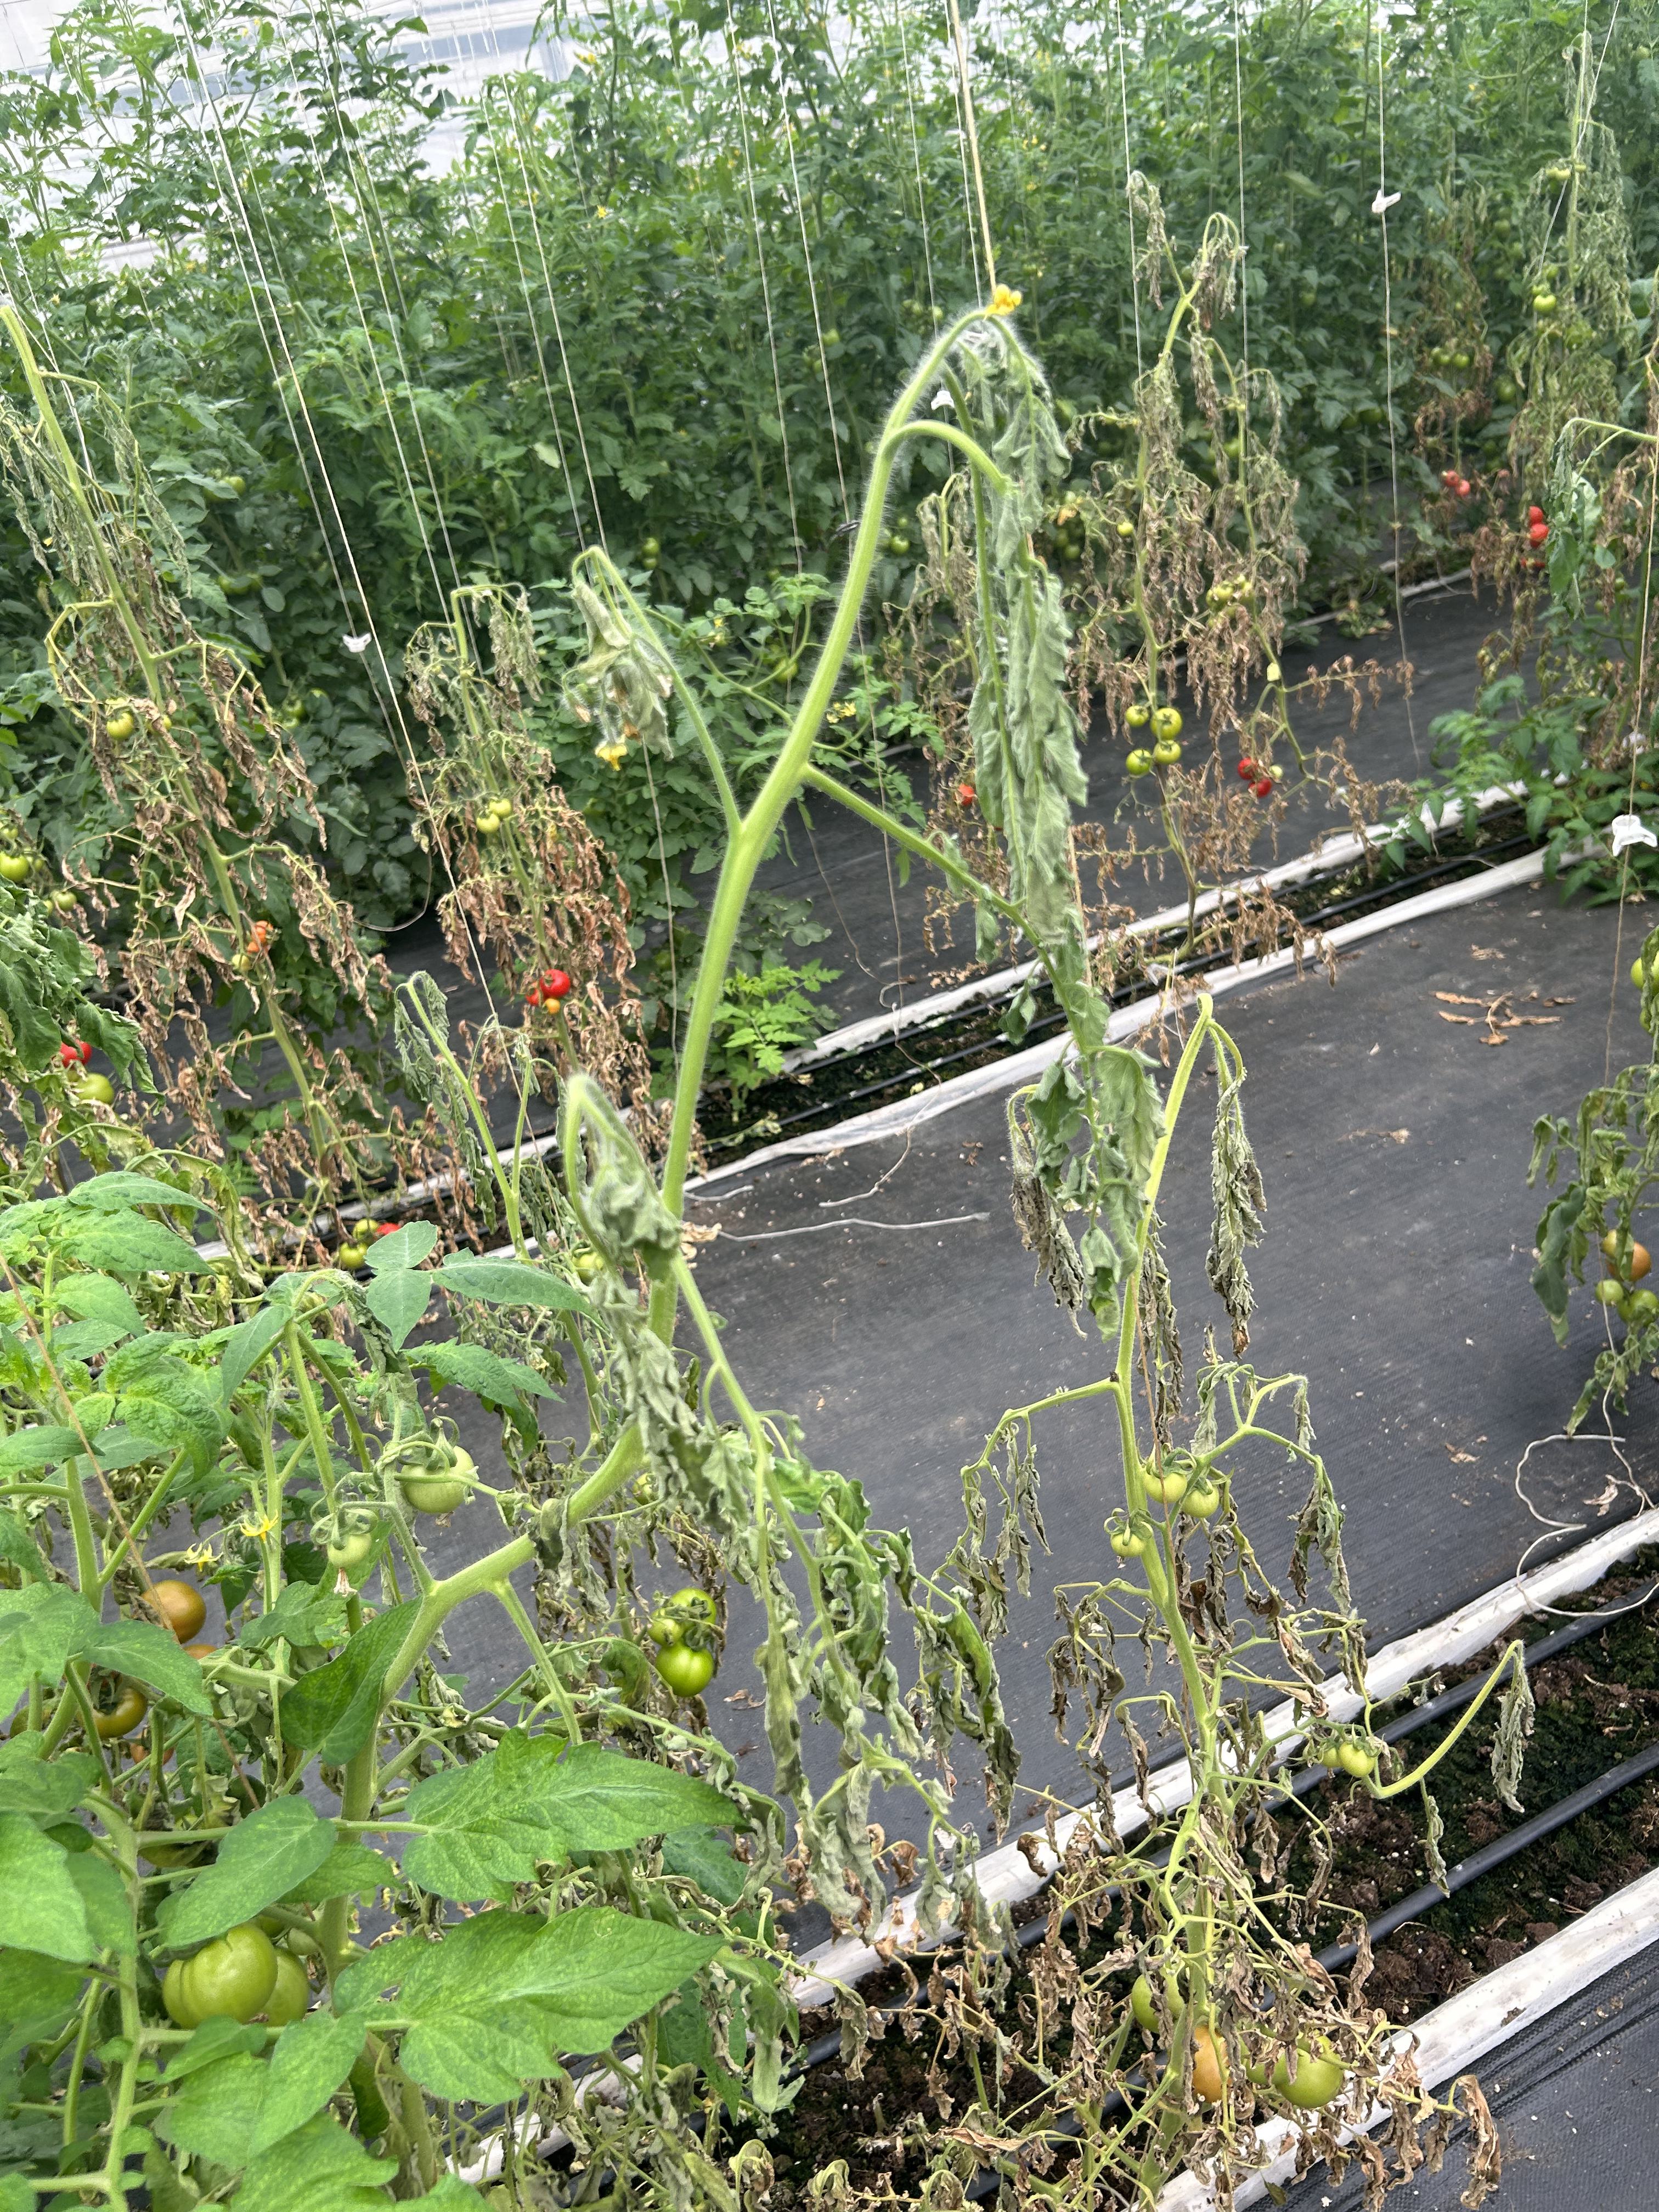
Disease: Wilt